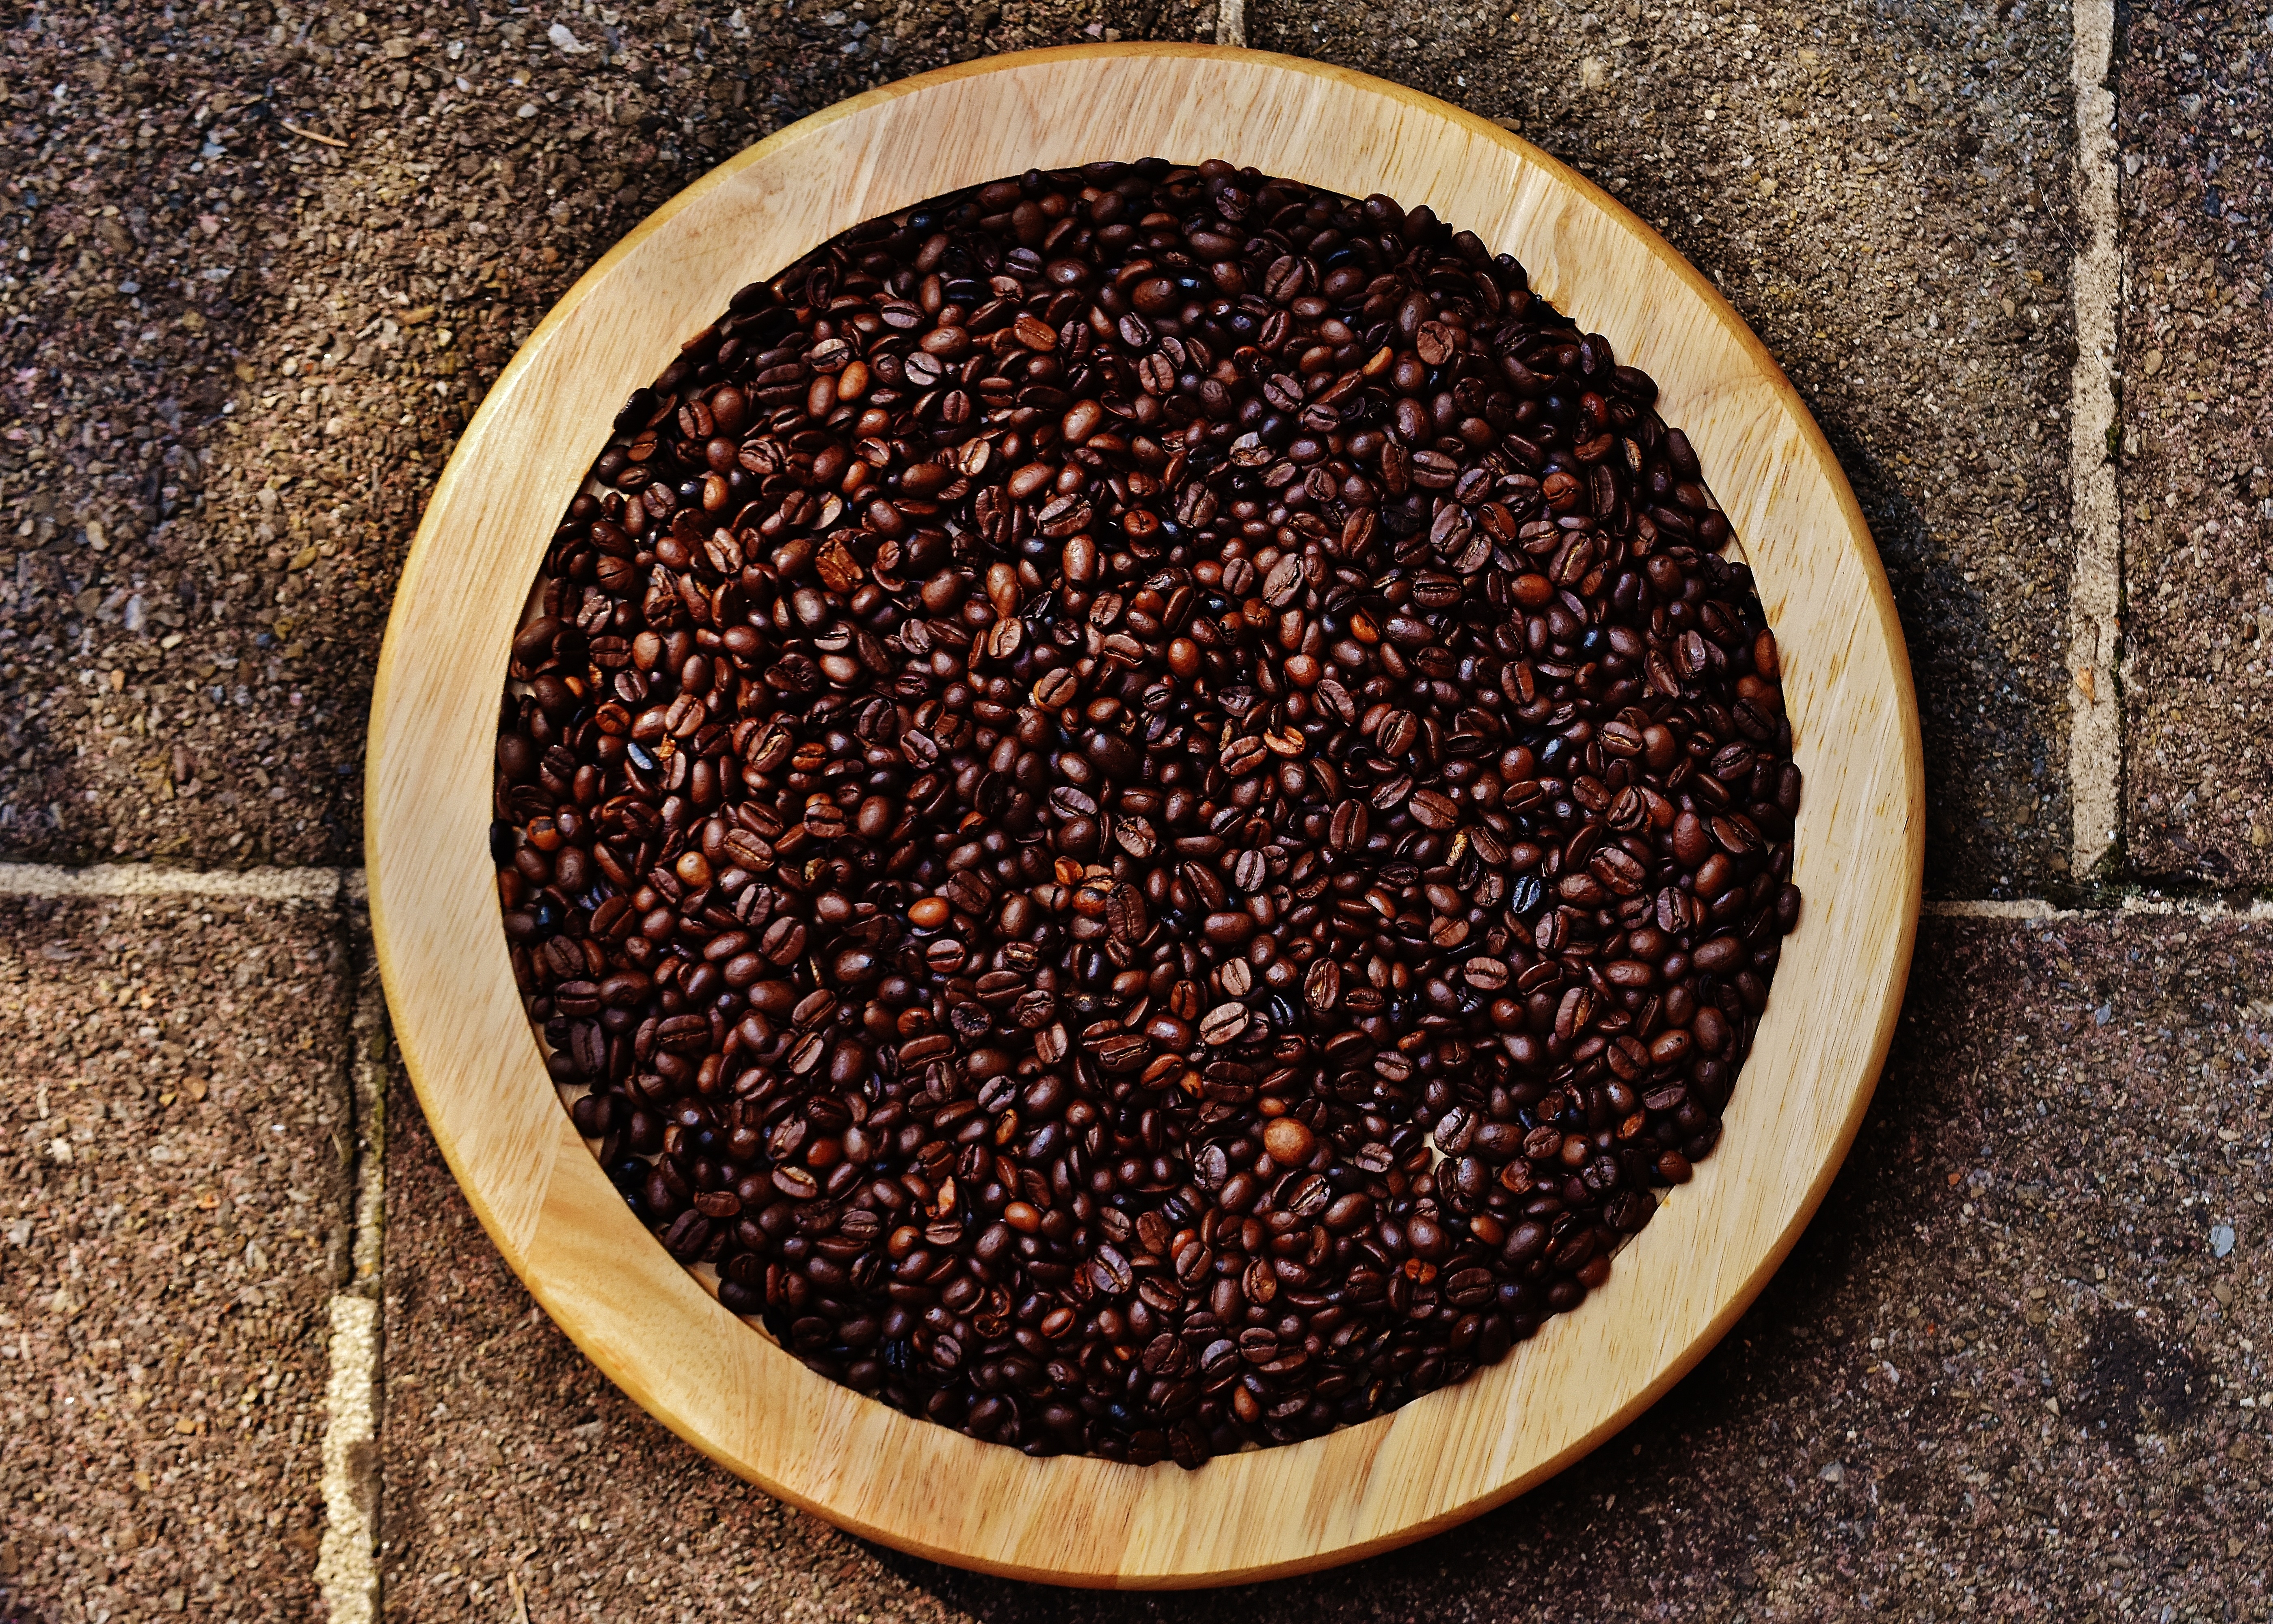
cafe, coffee, plant, aroma, food, produce, crop, brown, soil, drink, delicious, caffeine, beans, enjoy, benefit from, aromatic, roasted, coffee beans, flooring, coffee roasting, stimulant